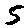
Label: 5